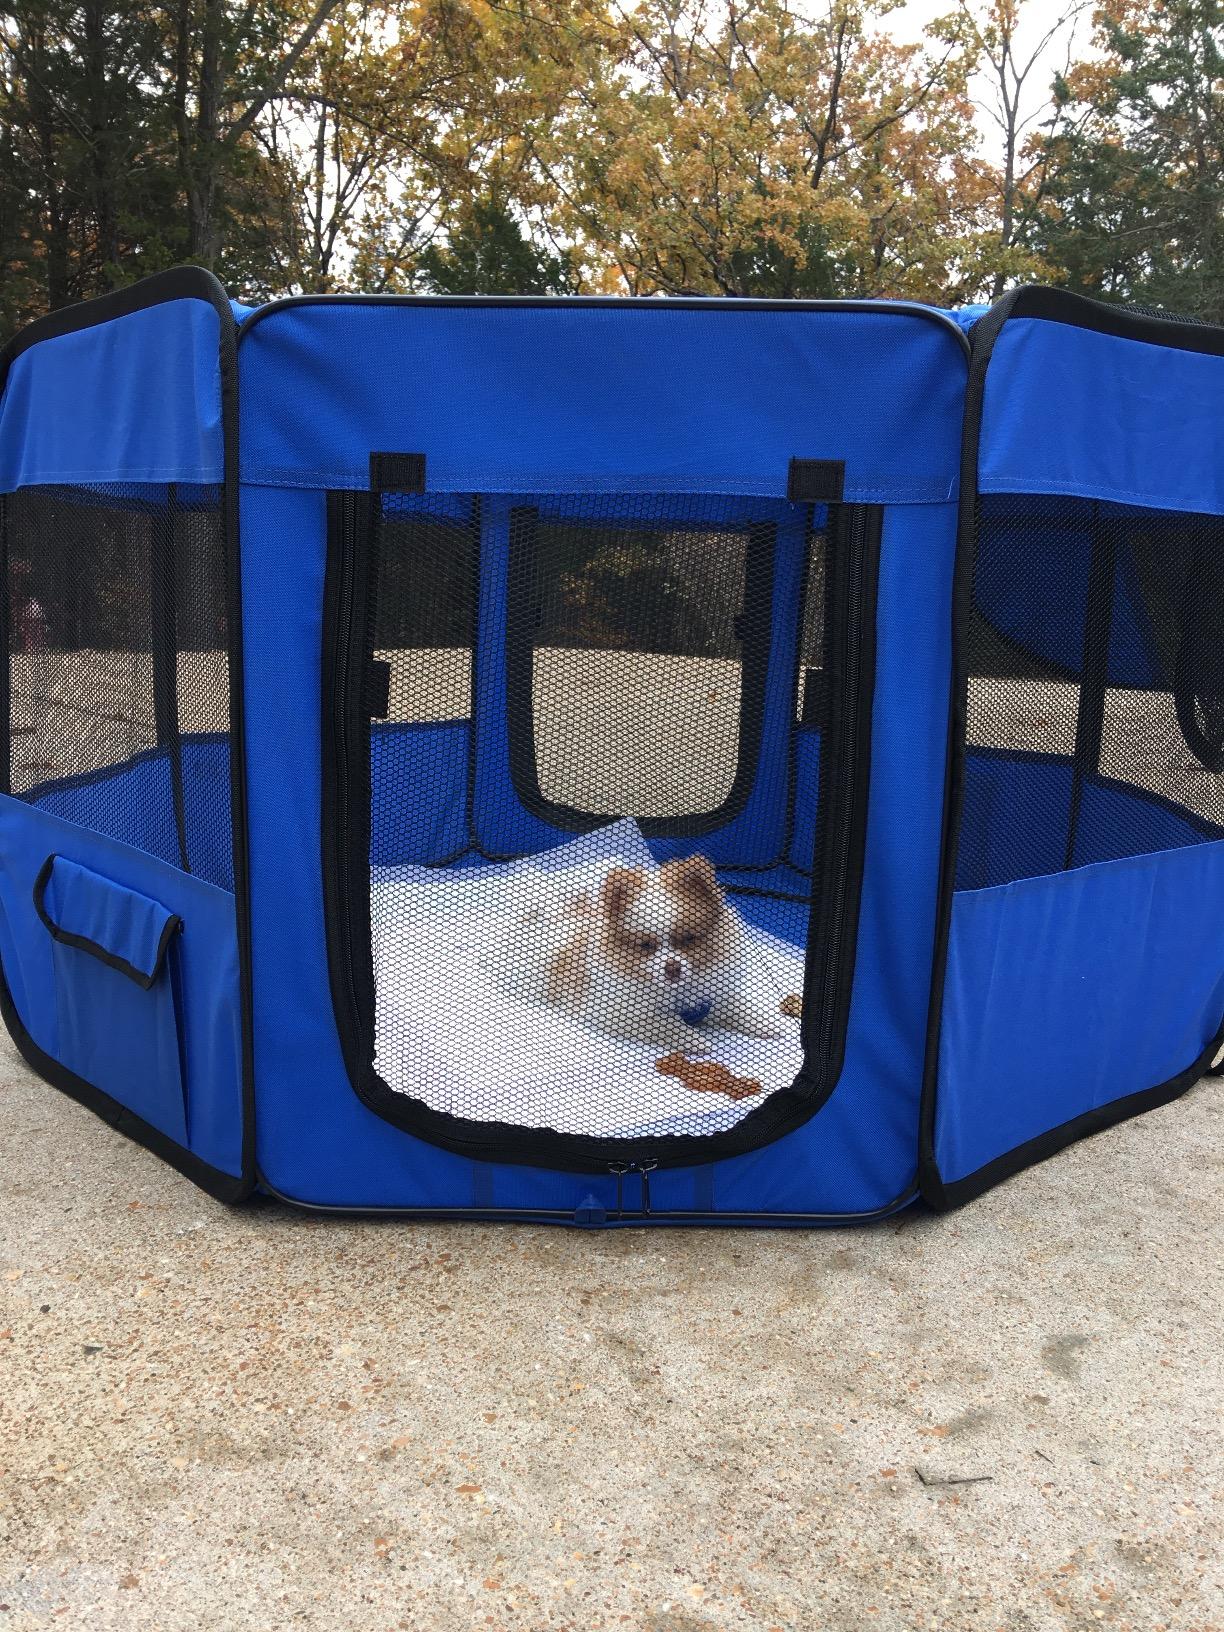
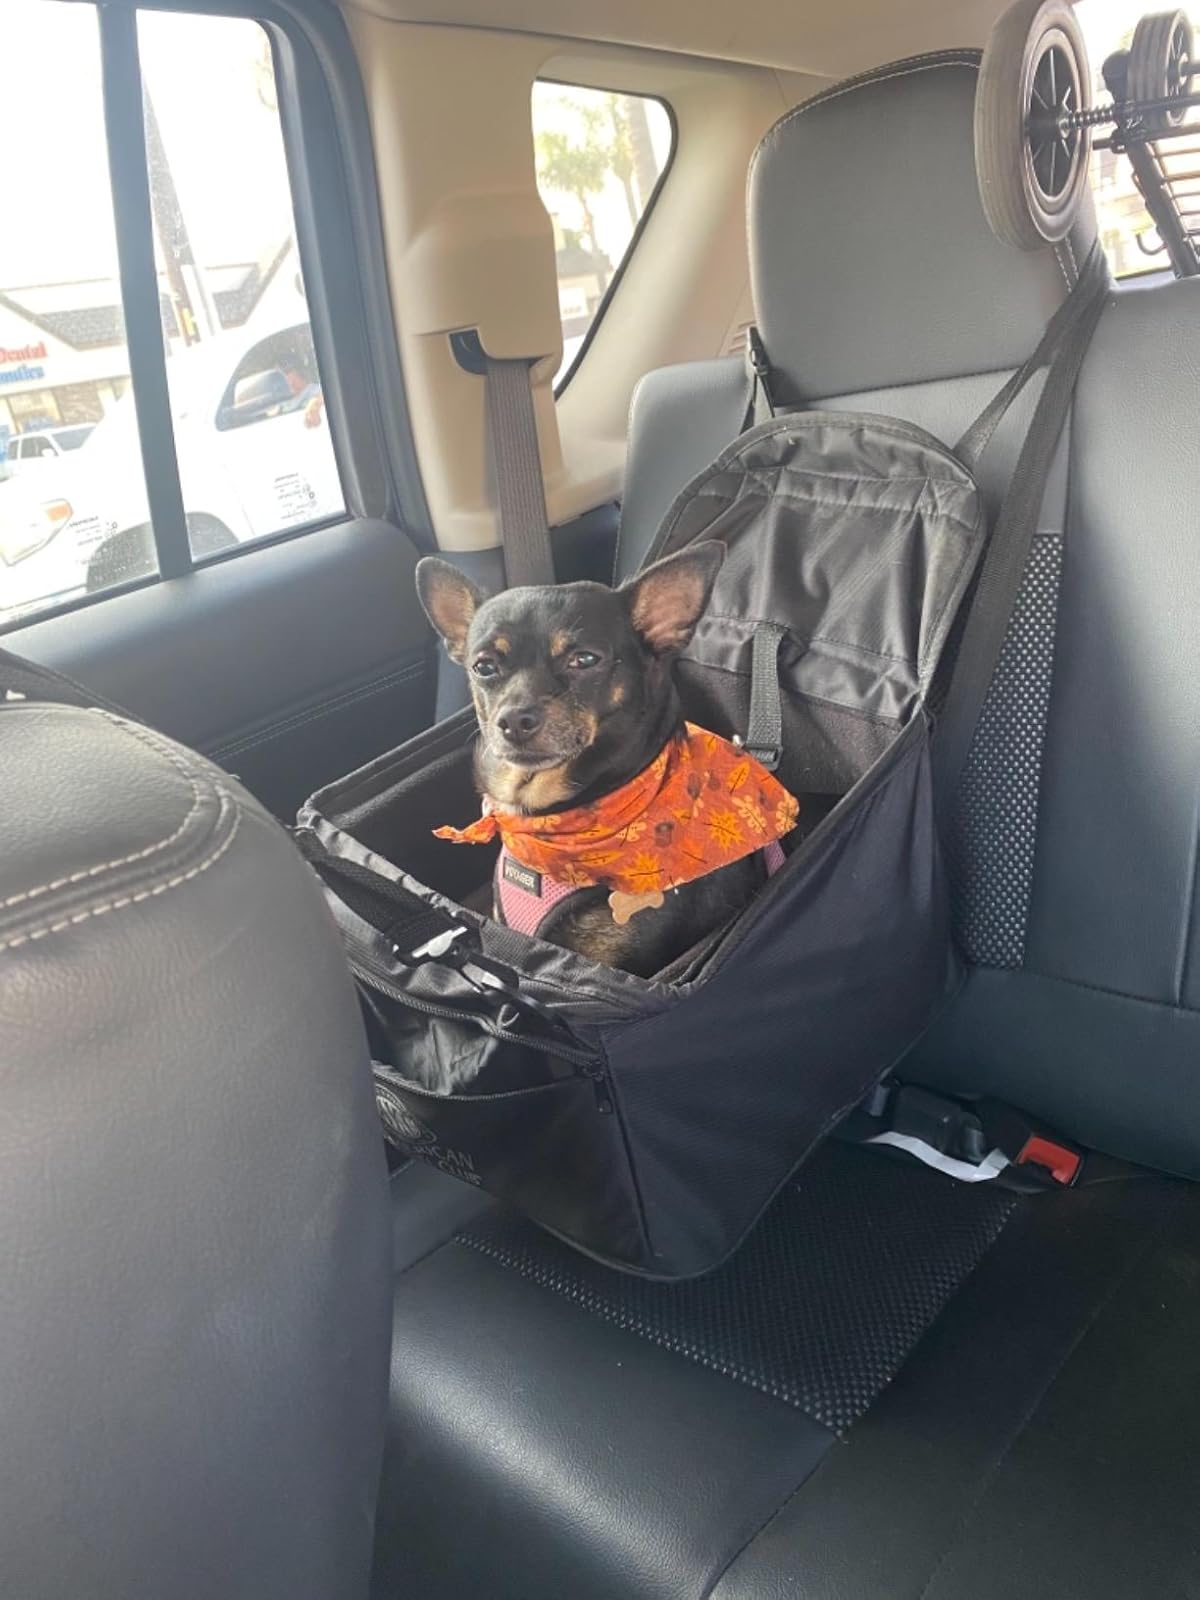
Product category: items_kennel
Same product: no